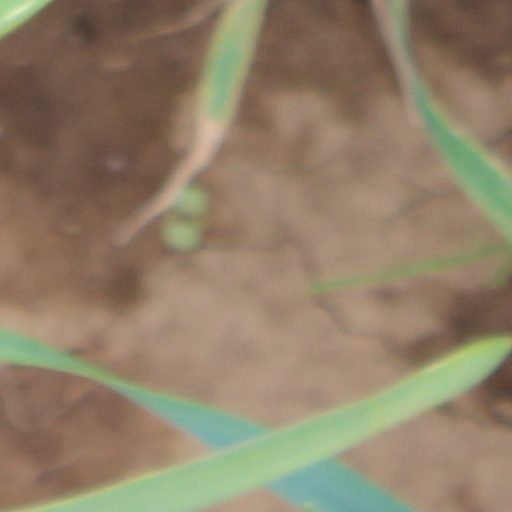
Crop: wheat